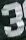
Number: 3